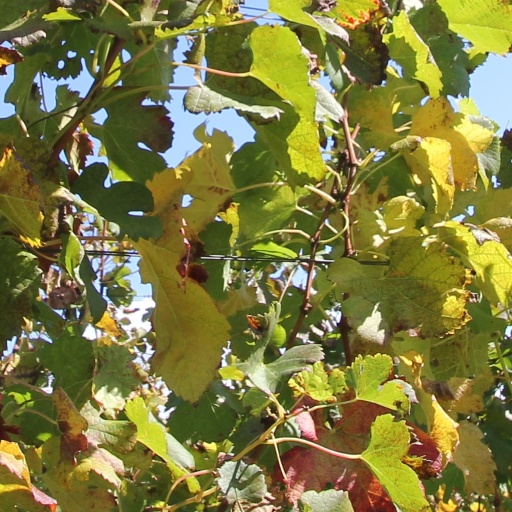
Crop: grape